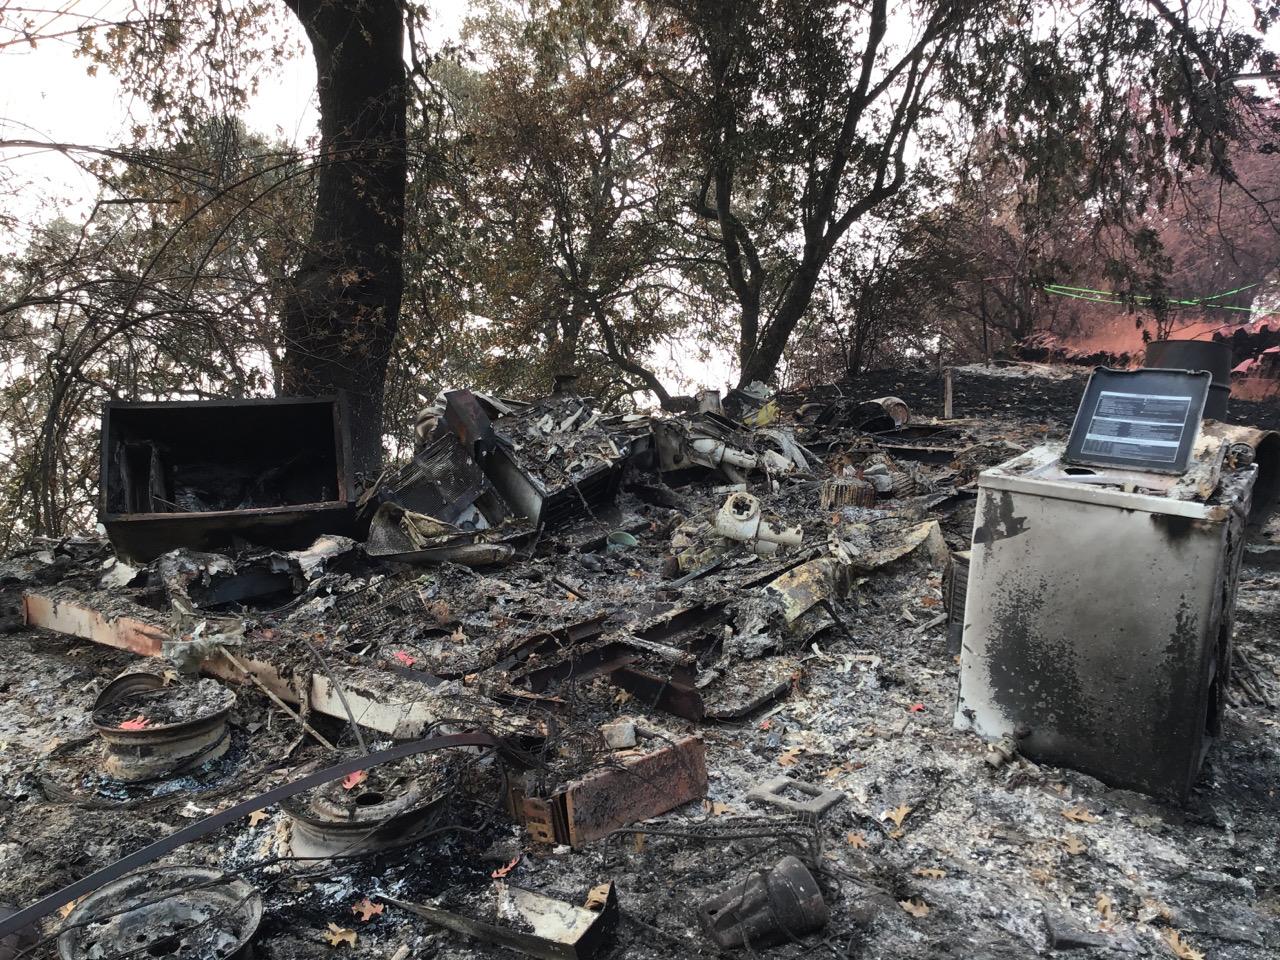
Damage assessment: destroyed